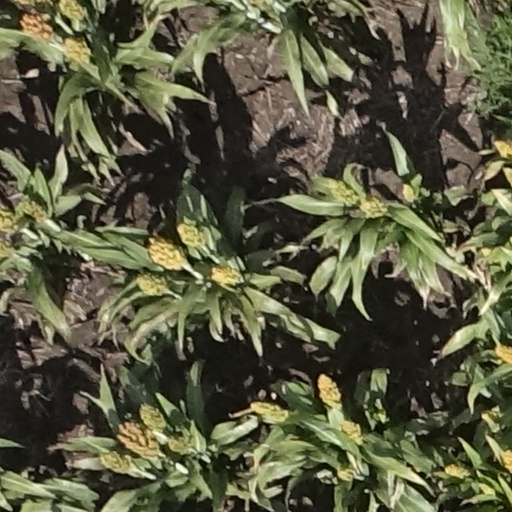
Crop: sorghum